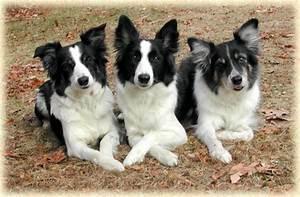
dog